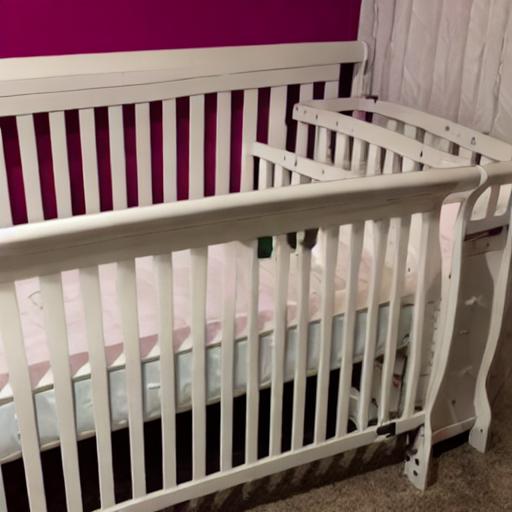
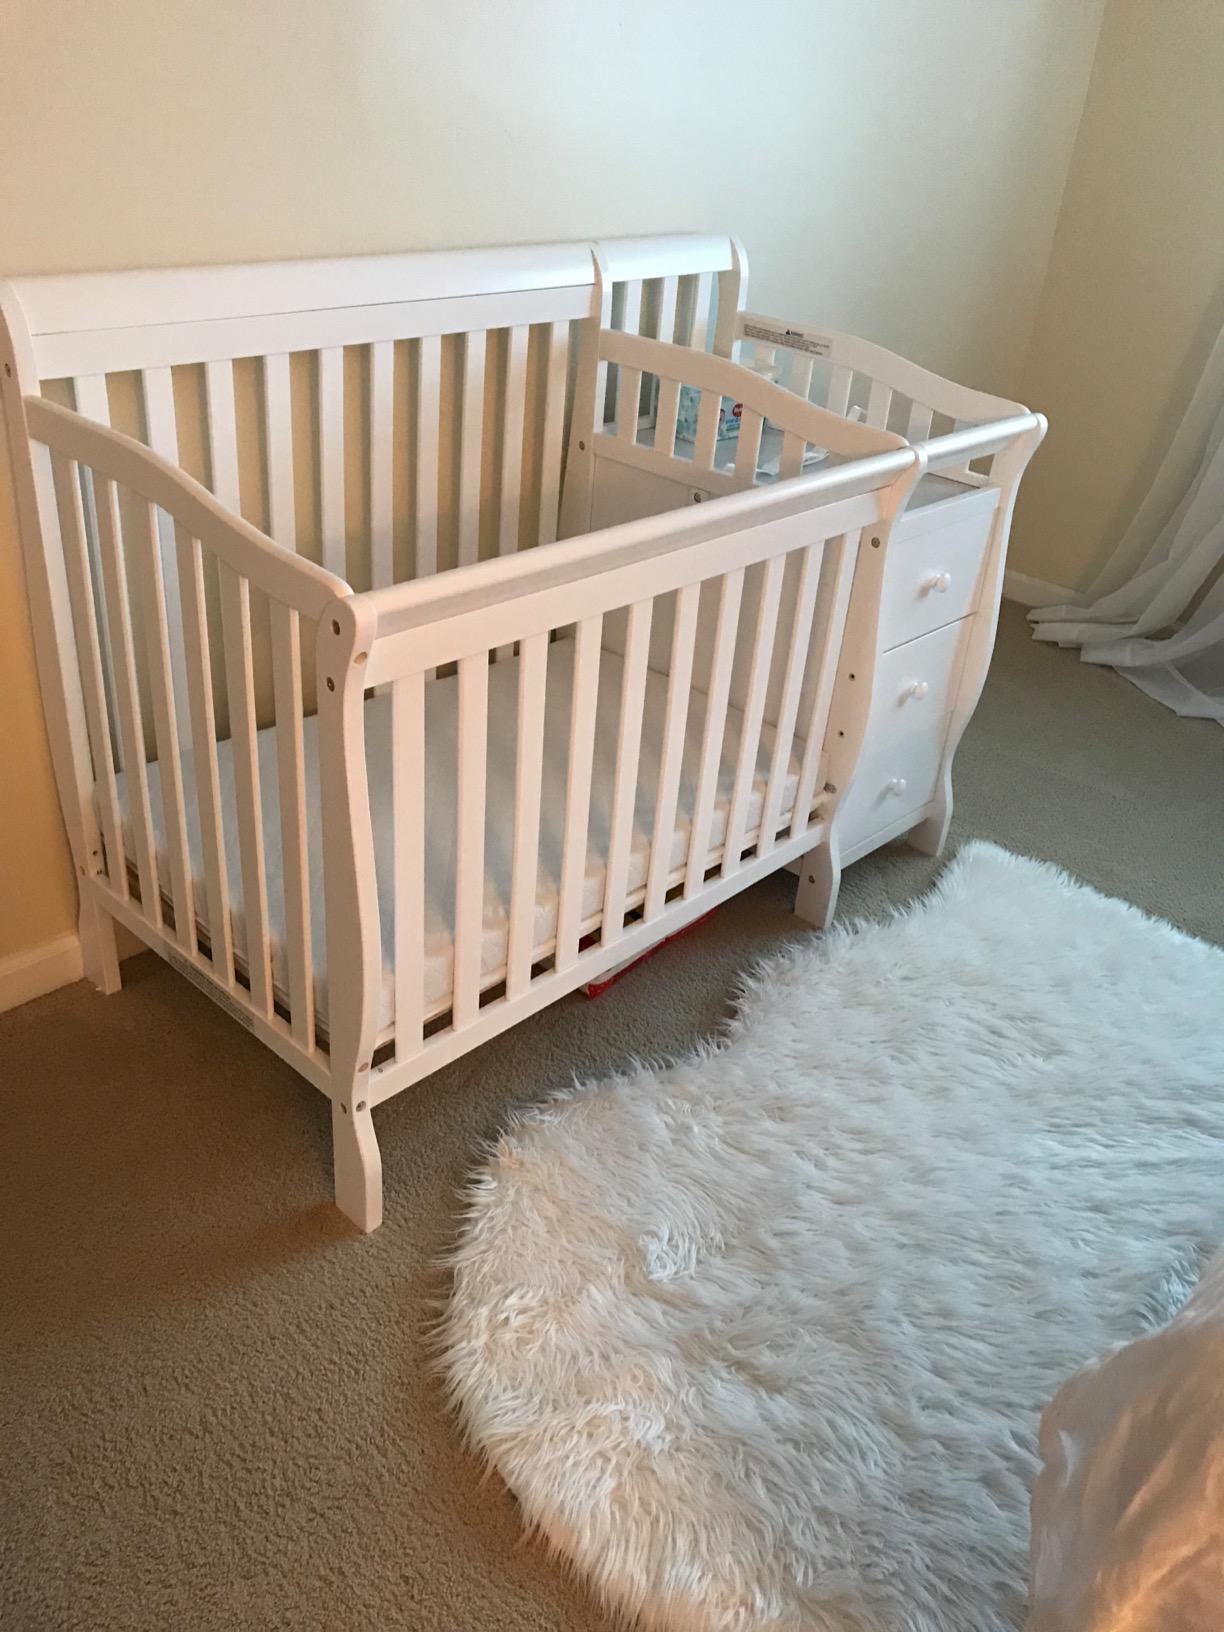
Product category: products_crib
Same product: no